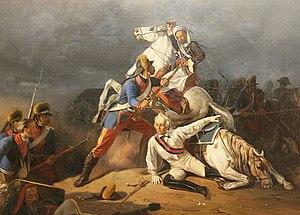
La bataille de Kinburn ou siège de Kiburn a lieu le 12 octobre 1787, pendant la guerre russo-turque de 1787-1792.